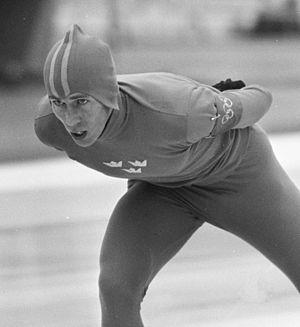
Hans Johnny Höglin, né le 26 février 1943 à Nykroppa, est un patineur de vitesse suédois notamment champion olympique du 10 000 mètres en 1968.